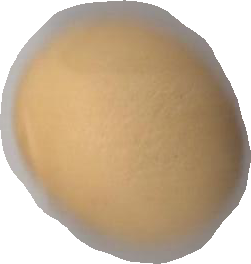
Variety: Dega